Bristow Presbyterian Church

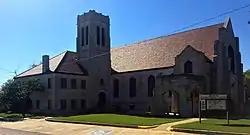
Bristow Presbyterian Church October 26, 2014

Bristow Presbyterian Church is a congregation of the Presbyterian Church (USA). The church was organized on October 21, 1917. The church building was erected in 1922 and added to the National Historic Register in 1979. The exterior walls are white marble from Carthage, Missouri, and interior walls are Bedford stone. Featuring Tiffany stained glass windows and a beautiful organ, the Sanctuary has been described as a pocket cathedral. It is located at the corner of West 6th and Elm in Bristow, Oklahoma.